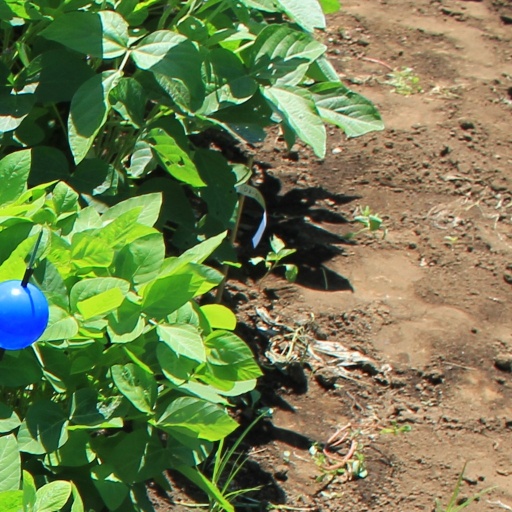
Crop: soybean